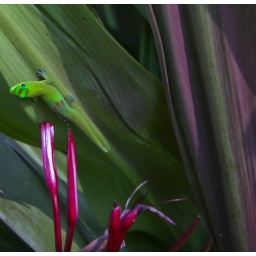
Color Harmony, shown be the Green of both the plant and lizard, against the Magenta of the flower